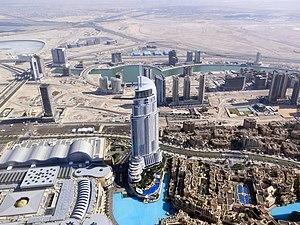
BESIX Group SA est un groupe de construction basé à Bruxelles. Actif depuis 1909, BESIX est présent en Europe, au Moyen-Orient, en Océanie, en Afrique, en Amérique du Nord et en Asie.